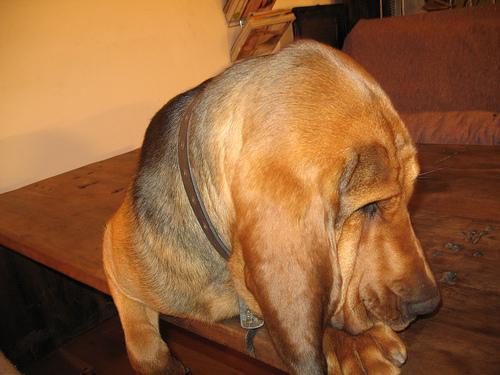
bloodhound